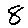
Label: 8